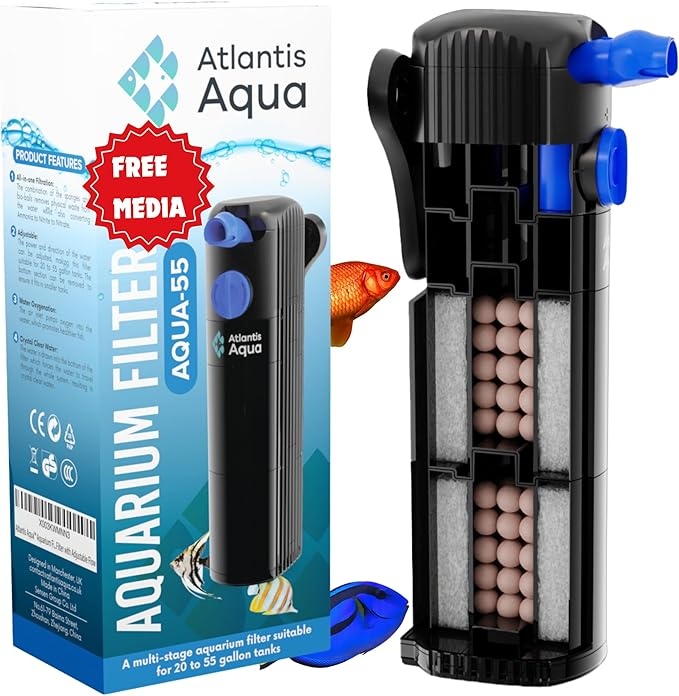
20 Gallon Fish Tank Filter up to 55 Gallons | Quiet Fish Tank Filter | Crystal Clear Water | Turtle Tank Filter | Submersible Aquarium Filter, Filter for Fish Tank, 50 Gallon Fish Tank Filter
About This CRYSTAL CLEAR WATER – Unlike other fish tank filters on the market, the Atlantis Aqua submersible aquarium filter draws water through the bottom of the filter, rather than the sides. This means the water travels through the full fish filters system rather than taking the easiest path and being partially filtered, like other fish filters. NO NEED TO CHANGE FILTER PADS – The filter sponges last a lifetime, so no need for expensive monthly replacements! Can be used as a Turtle Filter. Detachable sections so it can be used as a fish tank filters 20 gallon - 55 gallons and can be used in a goldfish, tropical or saltwater tank. HEALTHIER FISH – The internal aquarium filter oxygenates the water which is vital to the health of your pets - they also enjoy swimming in the waves! ALL-IN-ONE FILTRATION SYSTEM – Our aquarium filter includes a sponge filter and a biological filter. The filter is 11.4" tall and 2.75" wide but it can be used with one section removed and is 7.6" tall. MANCHESTER BASED DESIGNER – We are a Manchester based company that is passionate about providing high quality products whilst offering the best customer service. All of our products come with a 1-year warranty. This filter is not suitable for small shrimp or infant fish.
Brand: Atlantis+Aqua
Category: Animals & Pet Supplies > Pet Supplies > Fish & Aquatic Supplies > Aquarium Filters > Internal Aquarium Filters